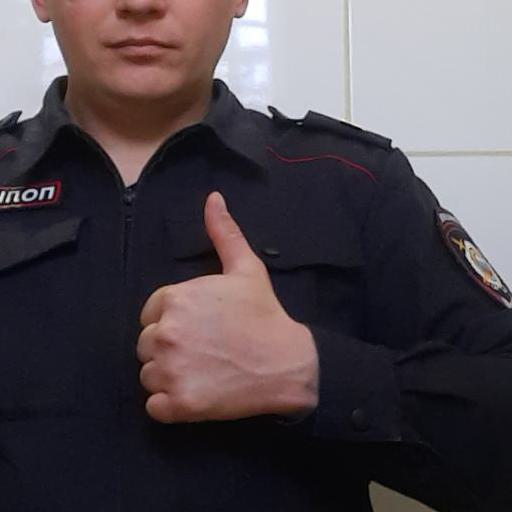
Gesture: like